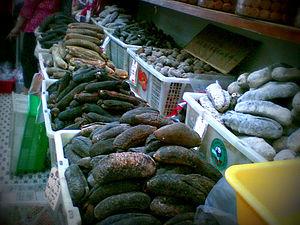
Les fruits de mer sont un nom donné aux animaux invertébrés marins comestibles. Dans l'acception la plus usuelle, il s'agit d'une grande variété d'organismes marins, à l'exception des poissons et des mammifères.
Les Holothuries sont une classe d'animaux marins de l'embranchement des échinodermes au corps mou et oblong, et possédant un cercle de tentacules autour de la bouche. Elles sont aussi appelées concombres de mer ou bêches de mer, et possèdent une grande diversité de sobriquets sur les différentes côtes.